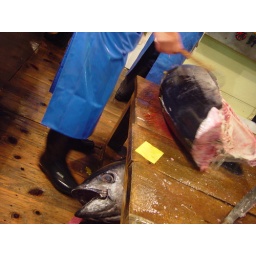
Biggest wholesale fish and seafood market in the world. It has a history dates back to 1870s